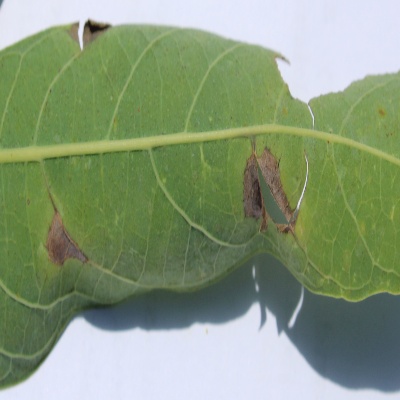
Crop: Cassava
Condition: bacterial blight